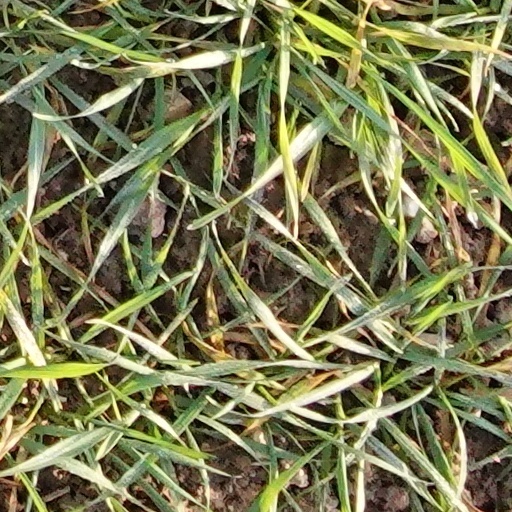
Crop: wheat